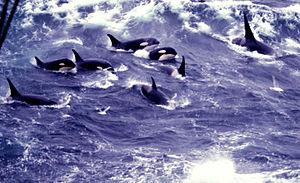
L'orque, ou épaulard, est une espèce de mammifères marins du sous-ordre des cétacés à dents, les odontocètes. Elle a une répartition cosmopolite ; elle vit dans les régions arctiques et antarctiques jusqu'aux mers tropicales. Son régime alimentaire est très diversifié, bien que les populations se spécialisent souvent dans des types particuliers de proies. Certaines se nourrissent de poissons, tandis que d'autres chassent les mammifères marins tels que les lions de mer, les phoques, les morses et même de grandes baleines. Les orques sont considérées comme des superprédateurs.